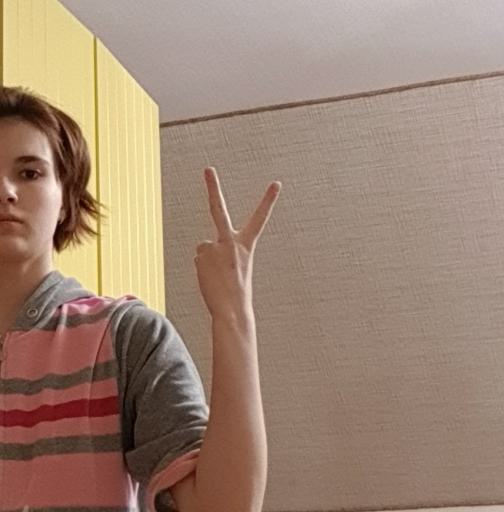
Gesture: peace_inverted